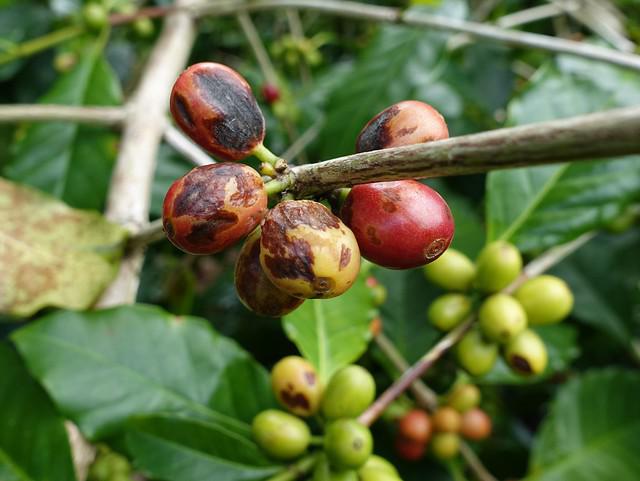
Plant: Coffee
Disease: coffee berry blotch